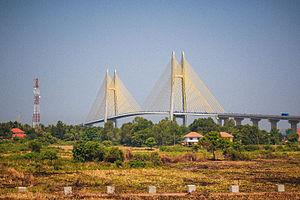
Cette liste de ponts du Cambodge présente une liste de ponts du Cambodge, remarquables tant par leurs dimensions que par leur intérêt architectural ou historique.
Le Pont Neak Luong, franchit le Mékong au Cambodge, environ 50 km en aval de Phnom Penh, qui n'a pas de pont, il permet la liaison avec le sud et le Viêt Nam. C'est le plus long pont du pays devant le Pont Kaoh Kong.